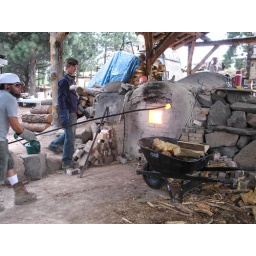
Everyone gave James plenty of room. It's not fun to get a red hot cup in the lap.